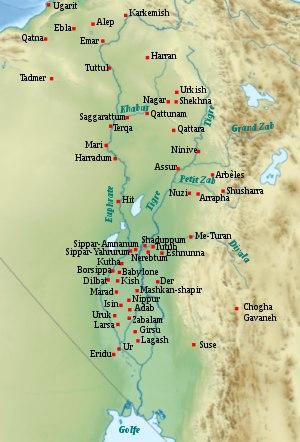
La période paléo-babylonienne est une période de l'histoire de la Mésopotamie, et par extension du Proche-Orient ancien, qui va de 2004 à 1595 av. J.-C. selon la chronologie moyenne. Elle débute et s'achève par la chute de deux grands empires, respectivement la Troisième dynastie d'Ur et la Première dynastie de Babylone.
L'histoire de la Mésopotamie débute avec le développement des communautés sédentaires dans le nord de la Mésopotamie au début du Néolithique, et s'achève dans l'Antiquité tardive. Elle est reconstituée grâce à l'analyse des fouilles archéologiques des sites de cette région, et à partir du IVᵉ millénaire av. J.‑C. par des textes écrits essentiellement sur des tablettes d'argile, la Mésopotamie étant l'une des premières civilisations à inventer l'écriture, avec l’Égypte antique.
La période d'Isin-Larsa est une phase de l'histoire de la Mésopotamie antique, qui s'étend entre la fin de la troisième dynastie d'Ur et la conquête de la Mésopotamie par le roi Hammurabi de Babylone. Suivant la datation conventionnelle, approximative, cette période débute en 2004 av. J.-C. et s'achève en 1763 av. J.-C. Elle constitue la première partie de la période paléo-babylonienne, la seconde étant la période de domination de la première dynastie de Babylone.